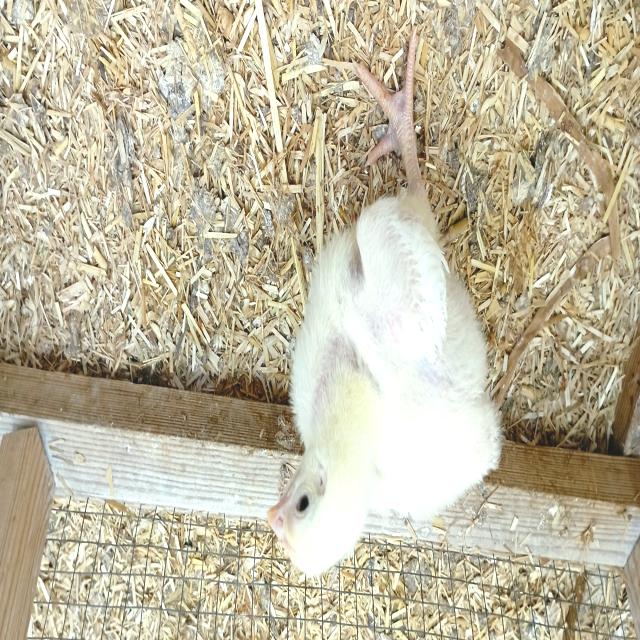
Weight: 321 g